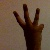
The image shows a hand gesture representing the number 6 in Indian Sign Language.